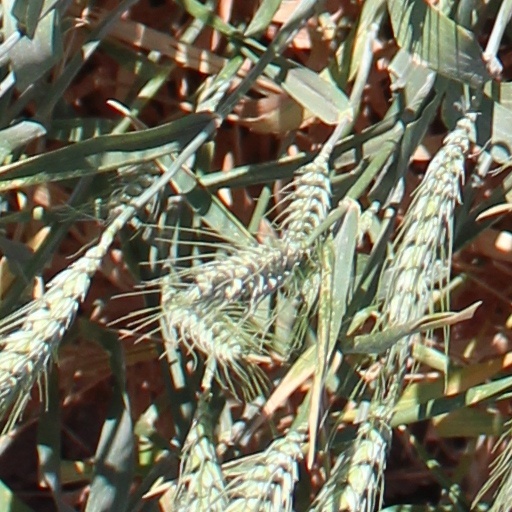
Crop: wheat